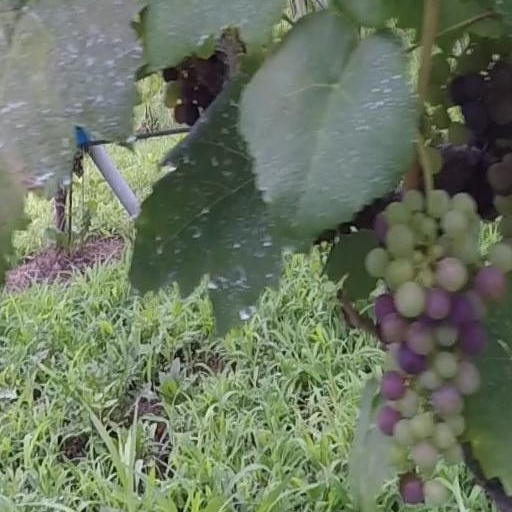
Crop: grape